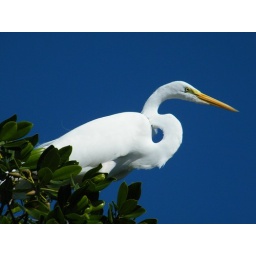
a great egret against the deep blue sky